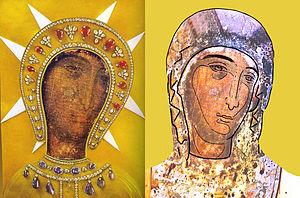
dessin des contours résiduels visibles sur l'icône de La Vierge de Philerme dégagée de sa riza.
La Vierge de Philerme est une icône certainement d'origine byzantine, actuellement exposée au Musée d'Art et d'Histoire de Cetinje. Elle est séparée d'un morceau de la Vraie Croix et de la relique de la main de Saint-Jean-Baptiste qui demeurent au Monastère de Cetinje au Monténégro.